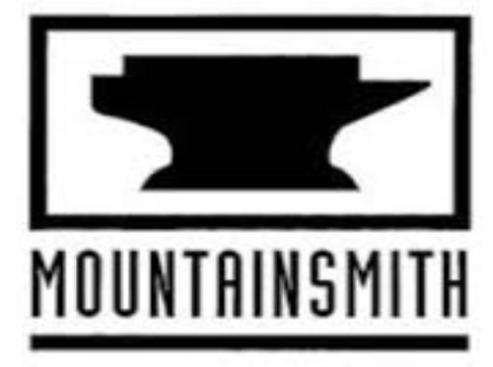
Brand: mountainsmith
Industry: Sports